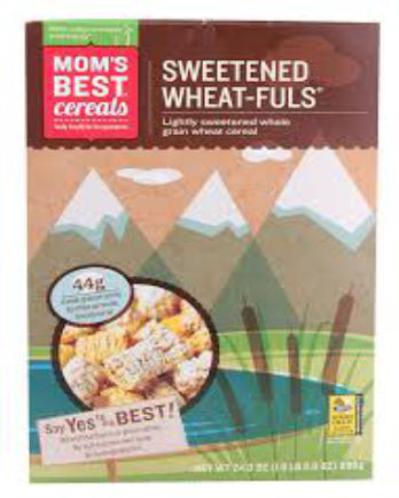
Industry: Food